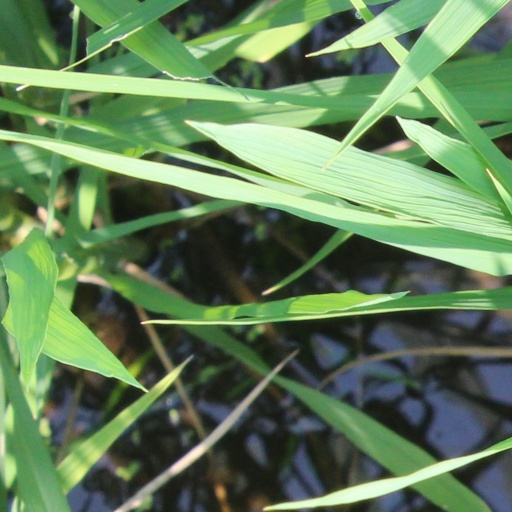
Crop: rice